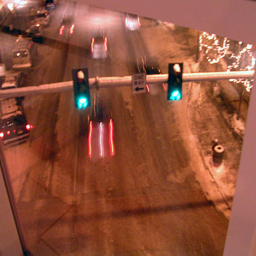
A pole above a road with traffic lights on it.
Traffic signals with cars streaking by at roadway intersection.
Cars move through an intersection below a green stoplight.
A traffic light suspended over a street at night.
View of traffic continuing on after a green light.